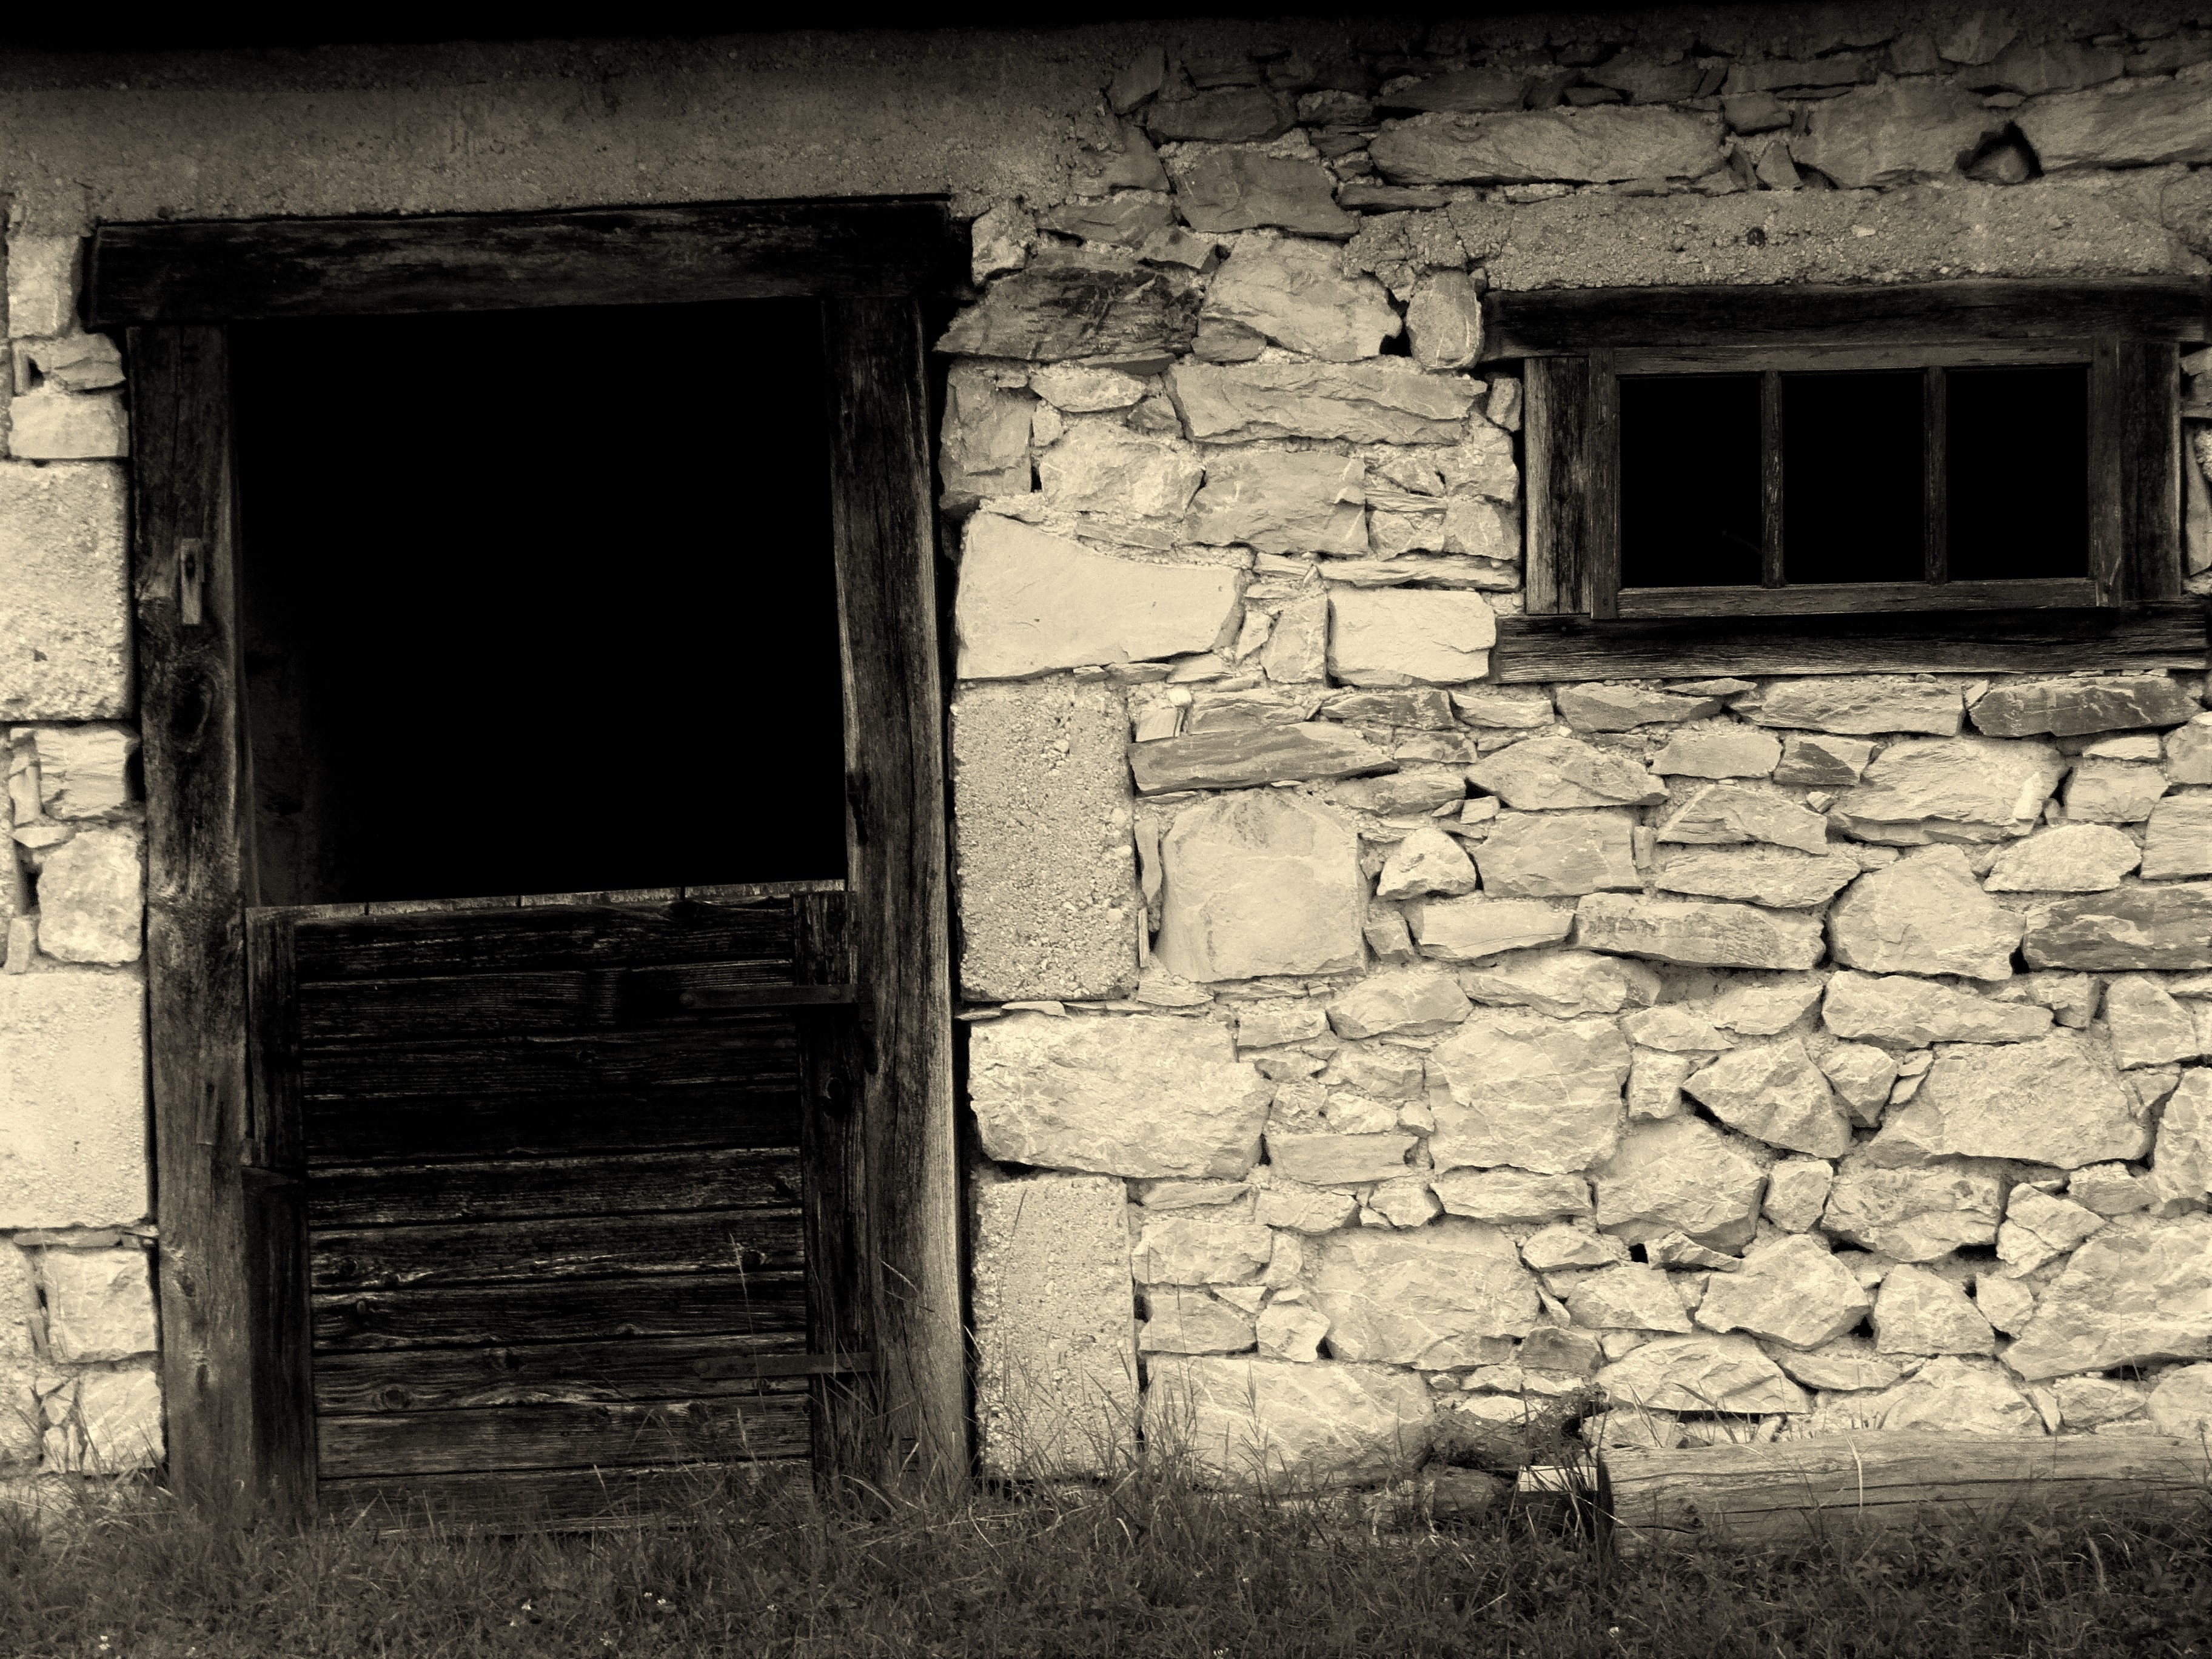
rock, black and white, wood, white, house, window, wall, darkness, black, monochrome, brick, door, temple, ruins, photograph, masonry, urban area, monochrome photography, ancient history